Wycombe Railway

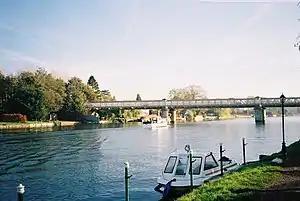
River Thames – Bourne End railway bridge

The railway originally crossed the Thames at Bourne End on a 12-span wooden bridge but this was replaced in 1895 by a 3-span steel structure. Bourne End, the next station after Cookham, was also an intermediate station, but is now terminus for this section of the line. The Great Marlow Railway branches westwards at Bourne End to Marlow. The original locomotive on this branch was nicknamed "The Marlow Donkey".